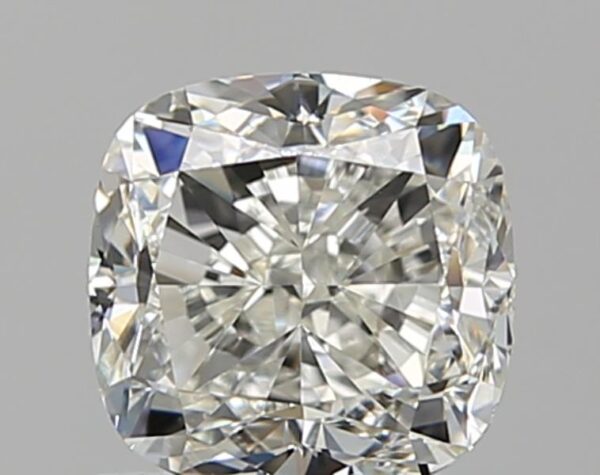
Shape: cushion
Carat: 1.2
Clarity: VS1
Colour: J
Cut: GD
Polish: EX
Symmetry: GD
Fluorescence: N
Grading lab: GIA
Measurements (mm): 5.71 x 5.62 x 4.14